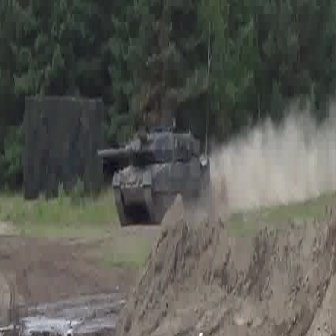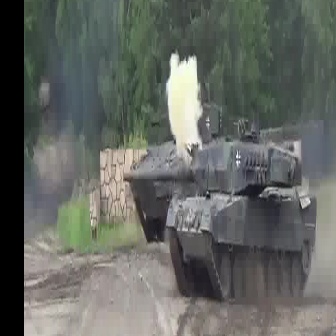
  Please identify the target specified by the bounding box [94,111,210,227] in the first image and locate it in the second image. Return the coordinates in [x_min,y_min,x_max,y_max] format.
Answer: [122,110,317,305]